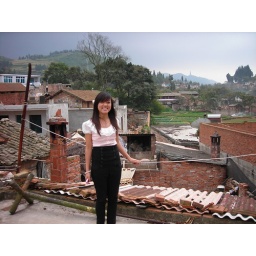
my friend Celine on the roof of her relatives' home in a village outside Geiju, Yunnan, China